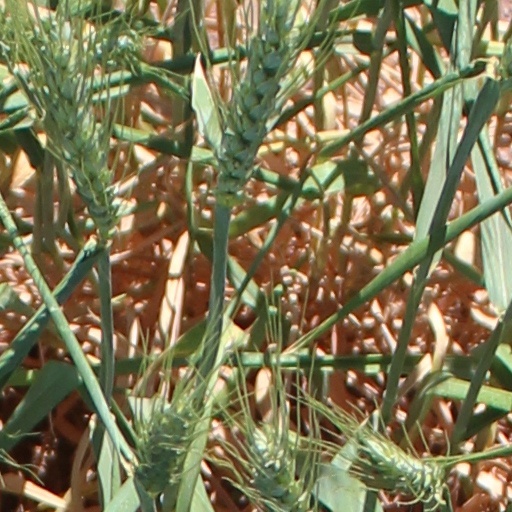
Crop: wheat